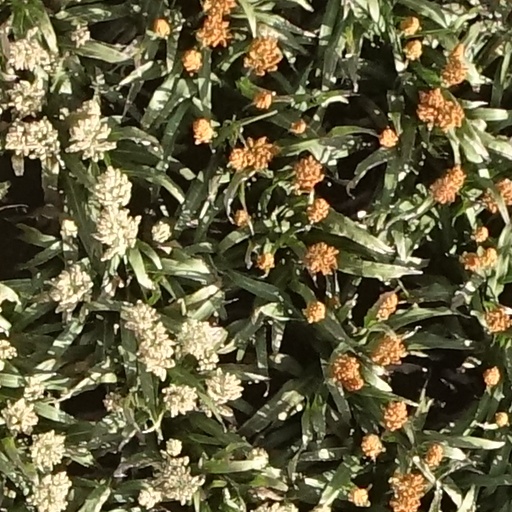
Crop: sorghum